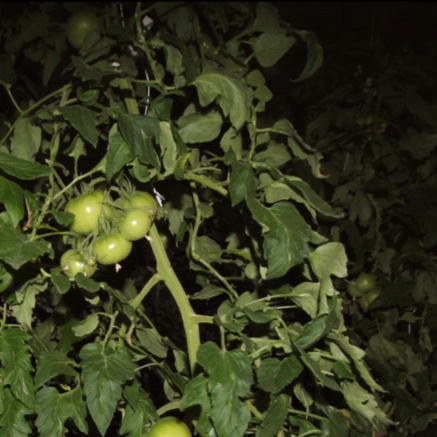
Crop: tomato